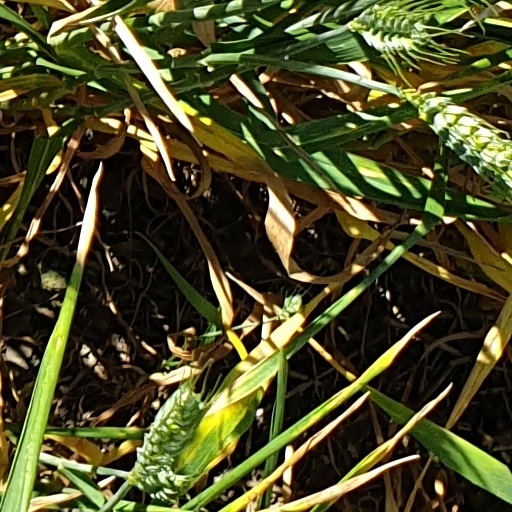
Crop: wheat